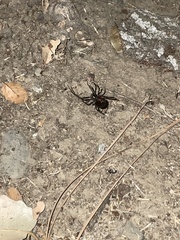
Species: Lactrodectus_hesperus